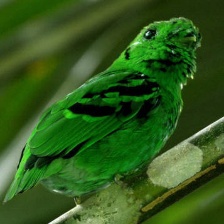
Species: GREEN BROADBILL
Scientific name: CALYPTOMENA VIRIDIS